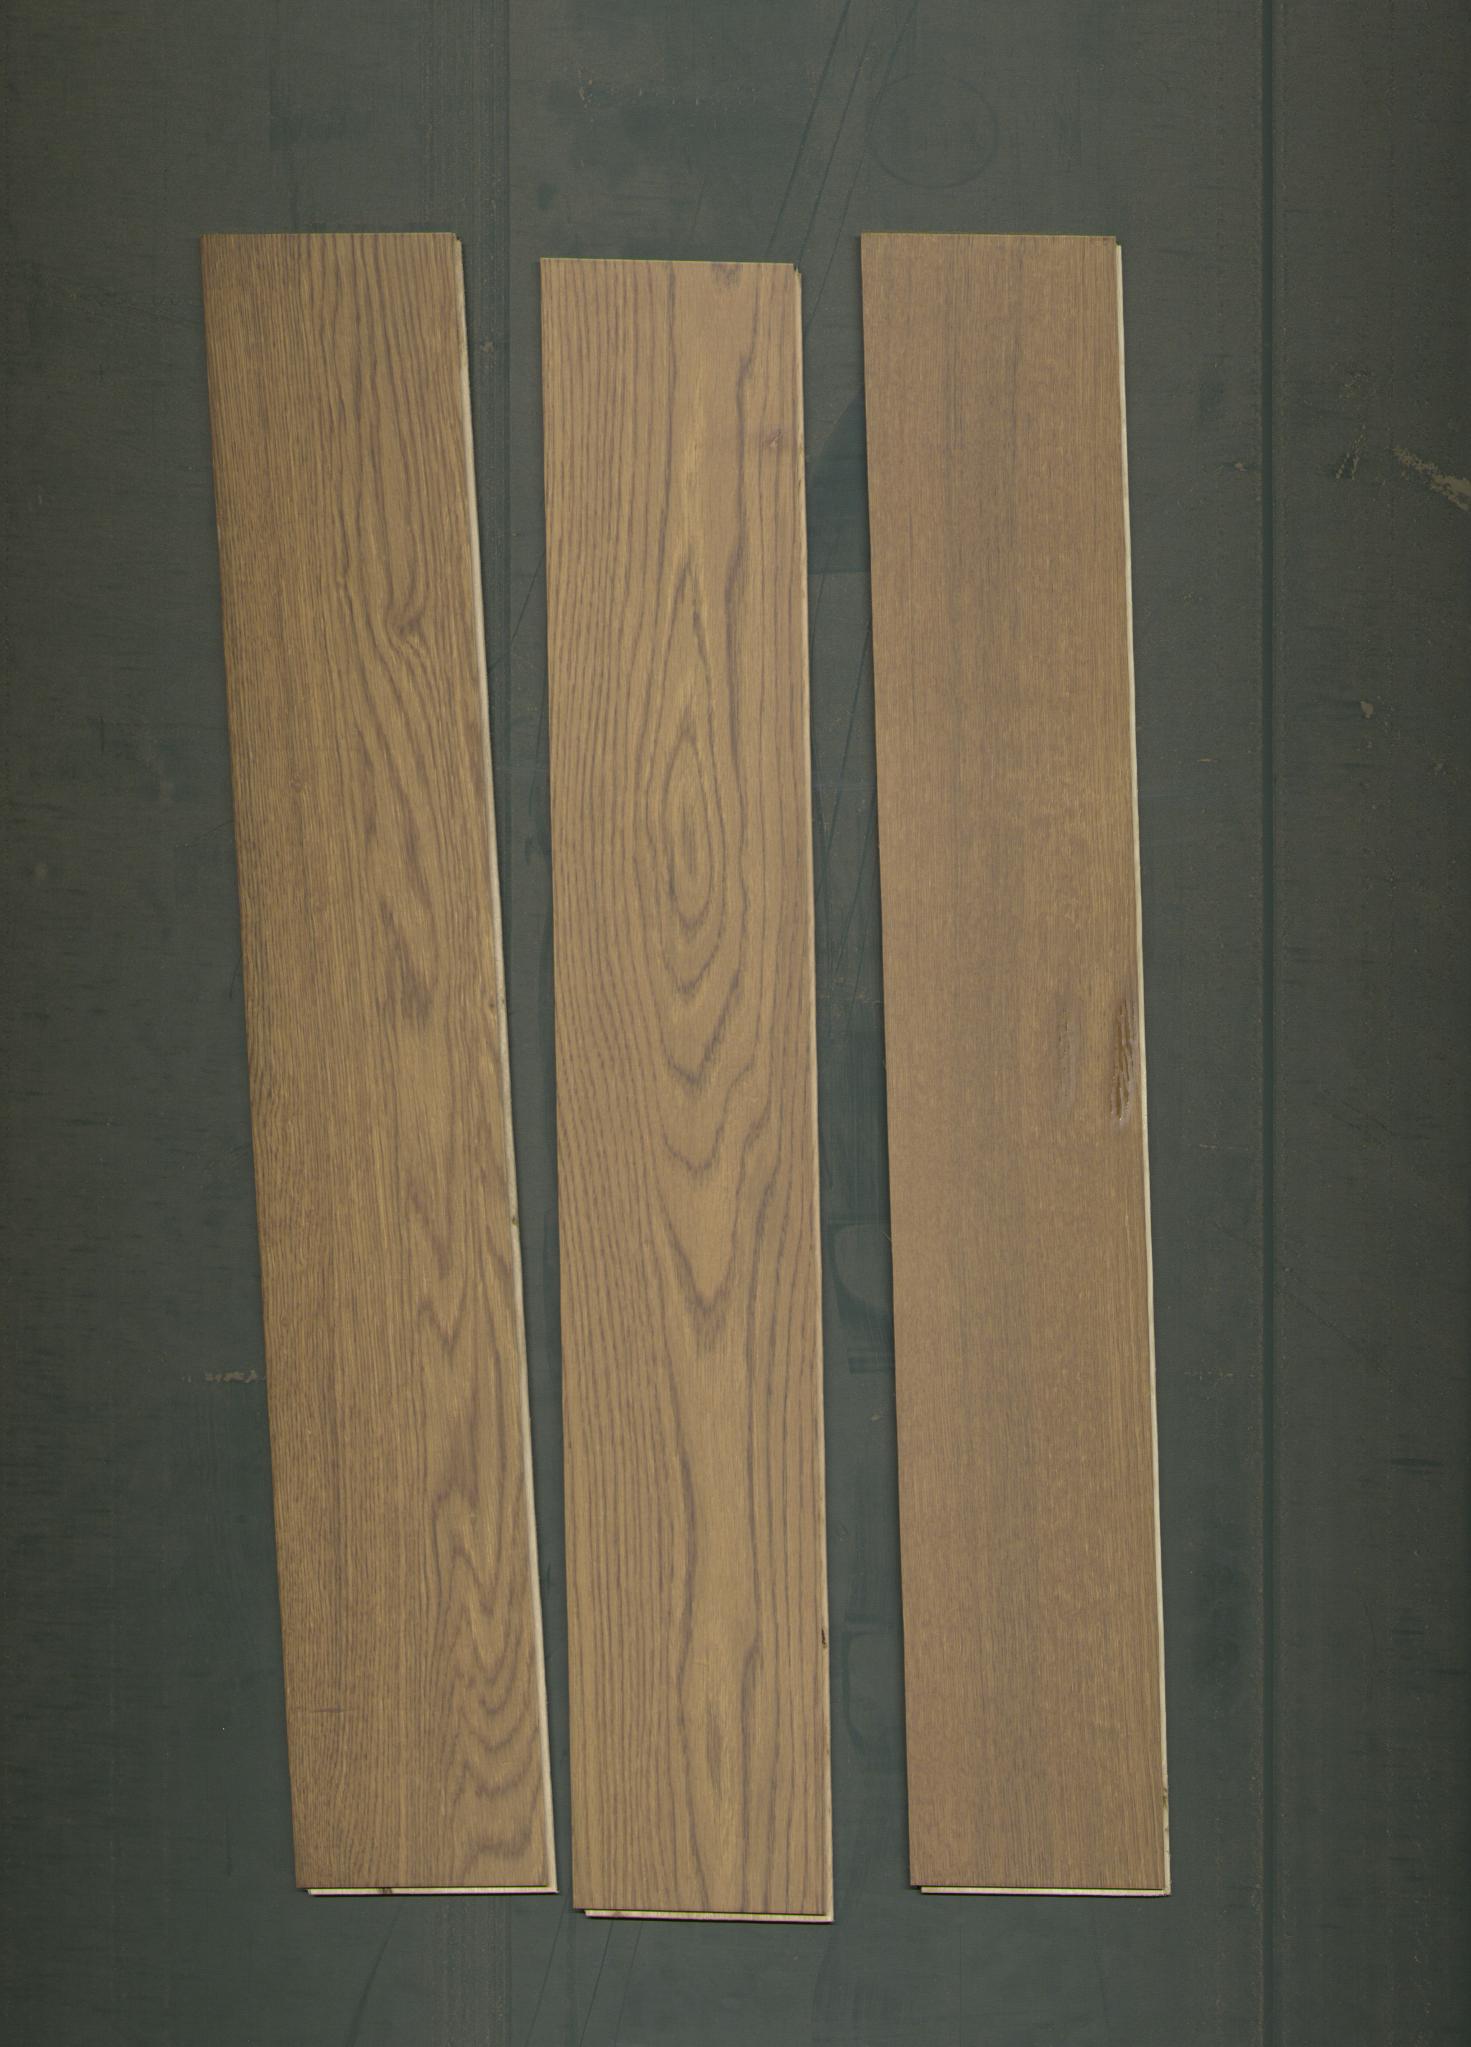
Label: mixers